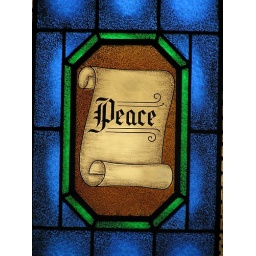
Stained glass window in Prayer Chapel at Unity Village